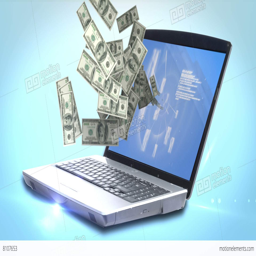
money coming out of a laptop